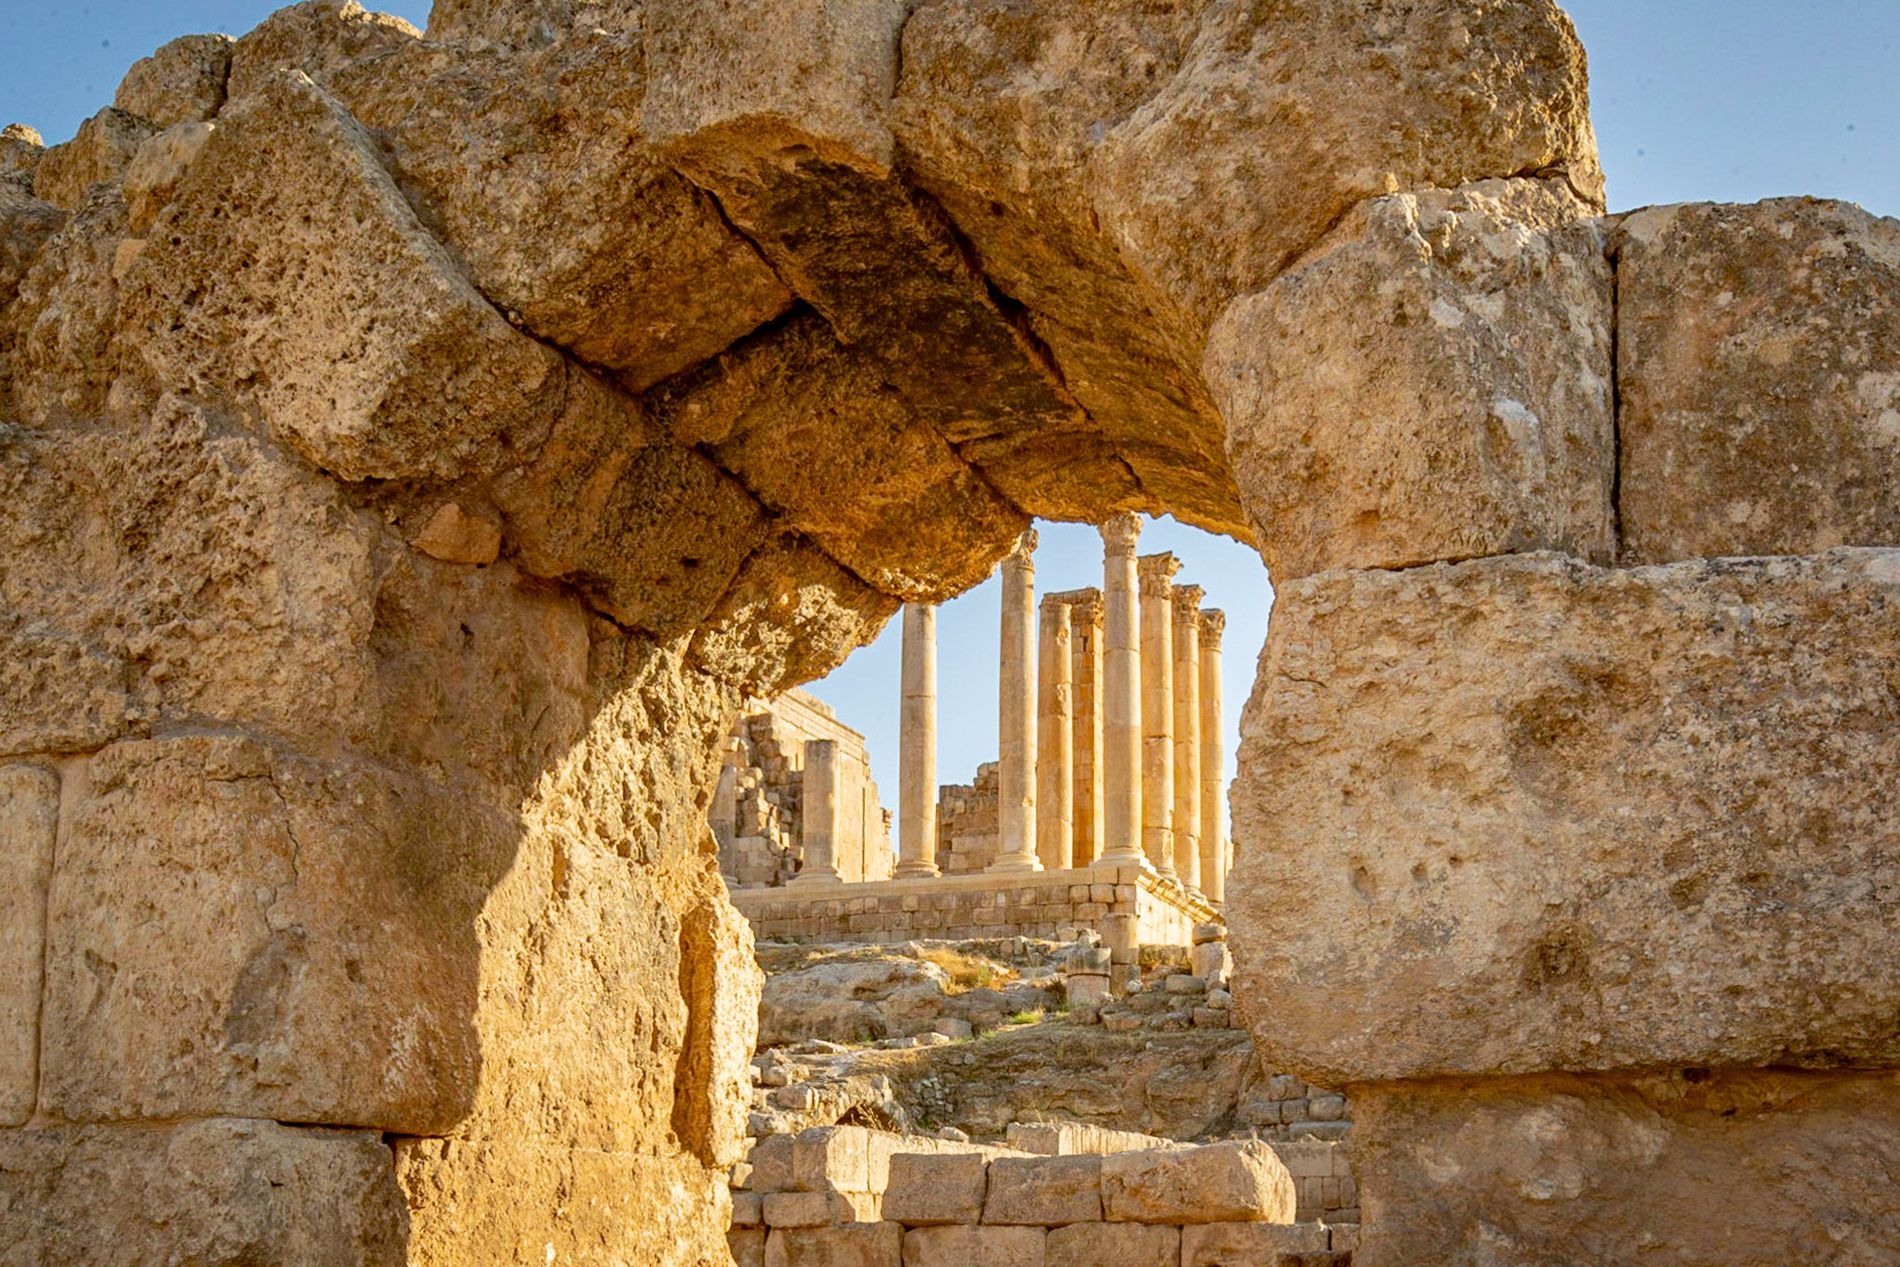
temple ancient framed
The image showcases ancient ruins framed through a weathered stone archway.
 The arch is composed of large, roughly cut limestone blocks, showing signs of erosion.
 Beyond the arch, tall and partially intact stone columns stand against a clear blue sky, suggesting remnants of a grand historical structure, possibly a temple.
Sunlight casts warm tones on the stones, emphasizing their textures and details. The surrounding area consists of scattered ruins.
The image shows ancient ruins viewed through a stone archway under daylight.
a warm color palette dominated by beige and blue tones.
 The photo is taken at eye level.
Labels: Architecture, Building, Ruins, Rock, Arch, Castle, Fortress, Archaeology, Parthenon, Person, Pillar, Prayer, Shrine, Temple, sky
Camera: Canon Canon EOS-1D X Mark II
Lens: EF16-35mm f/2.8L II USM, Canon EF 16-35mm f/2.8L II
Aperture: F16
Exposure: 1/25 sec
ISO: 100
Focal length: 23.0 mm